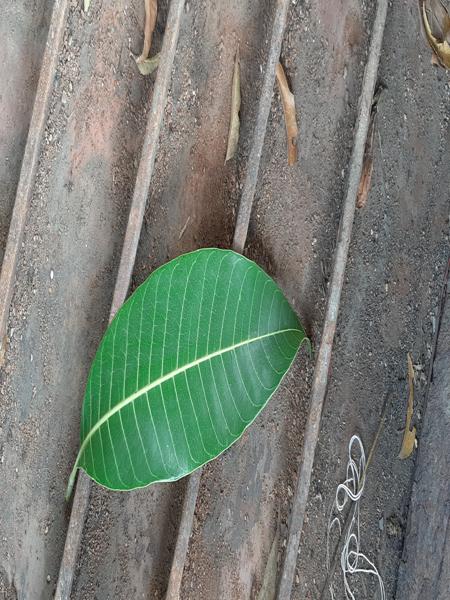
Plant: Mango